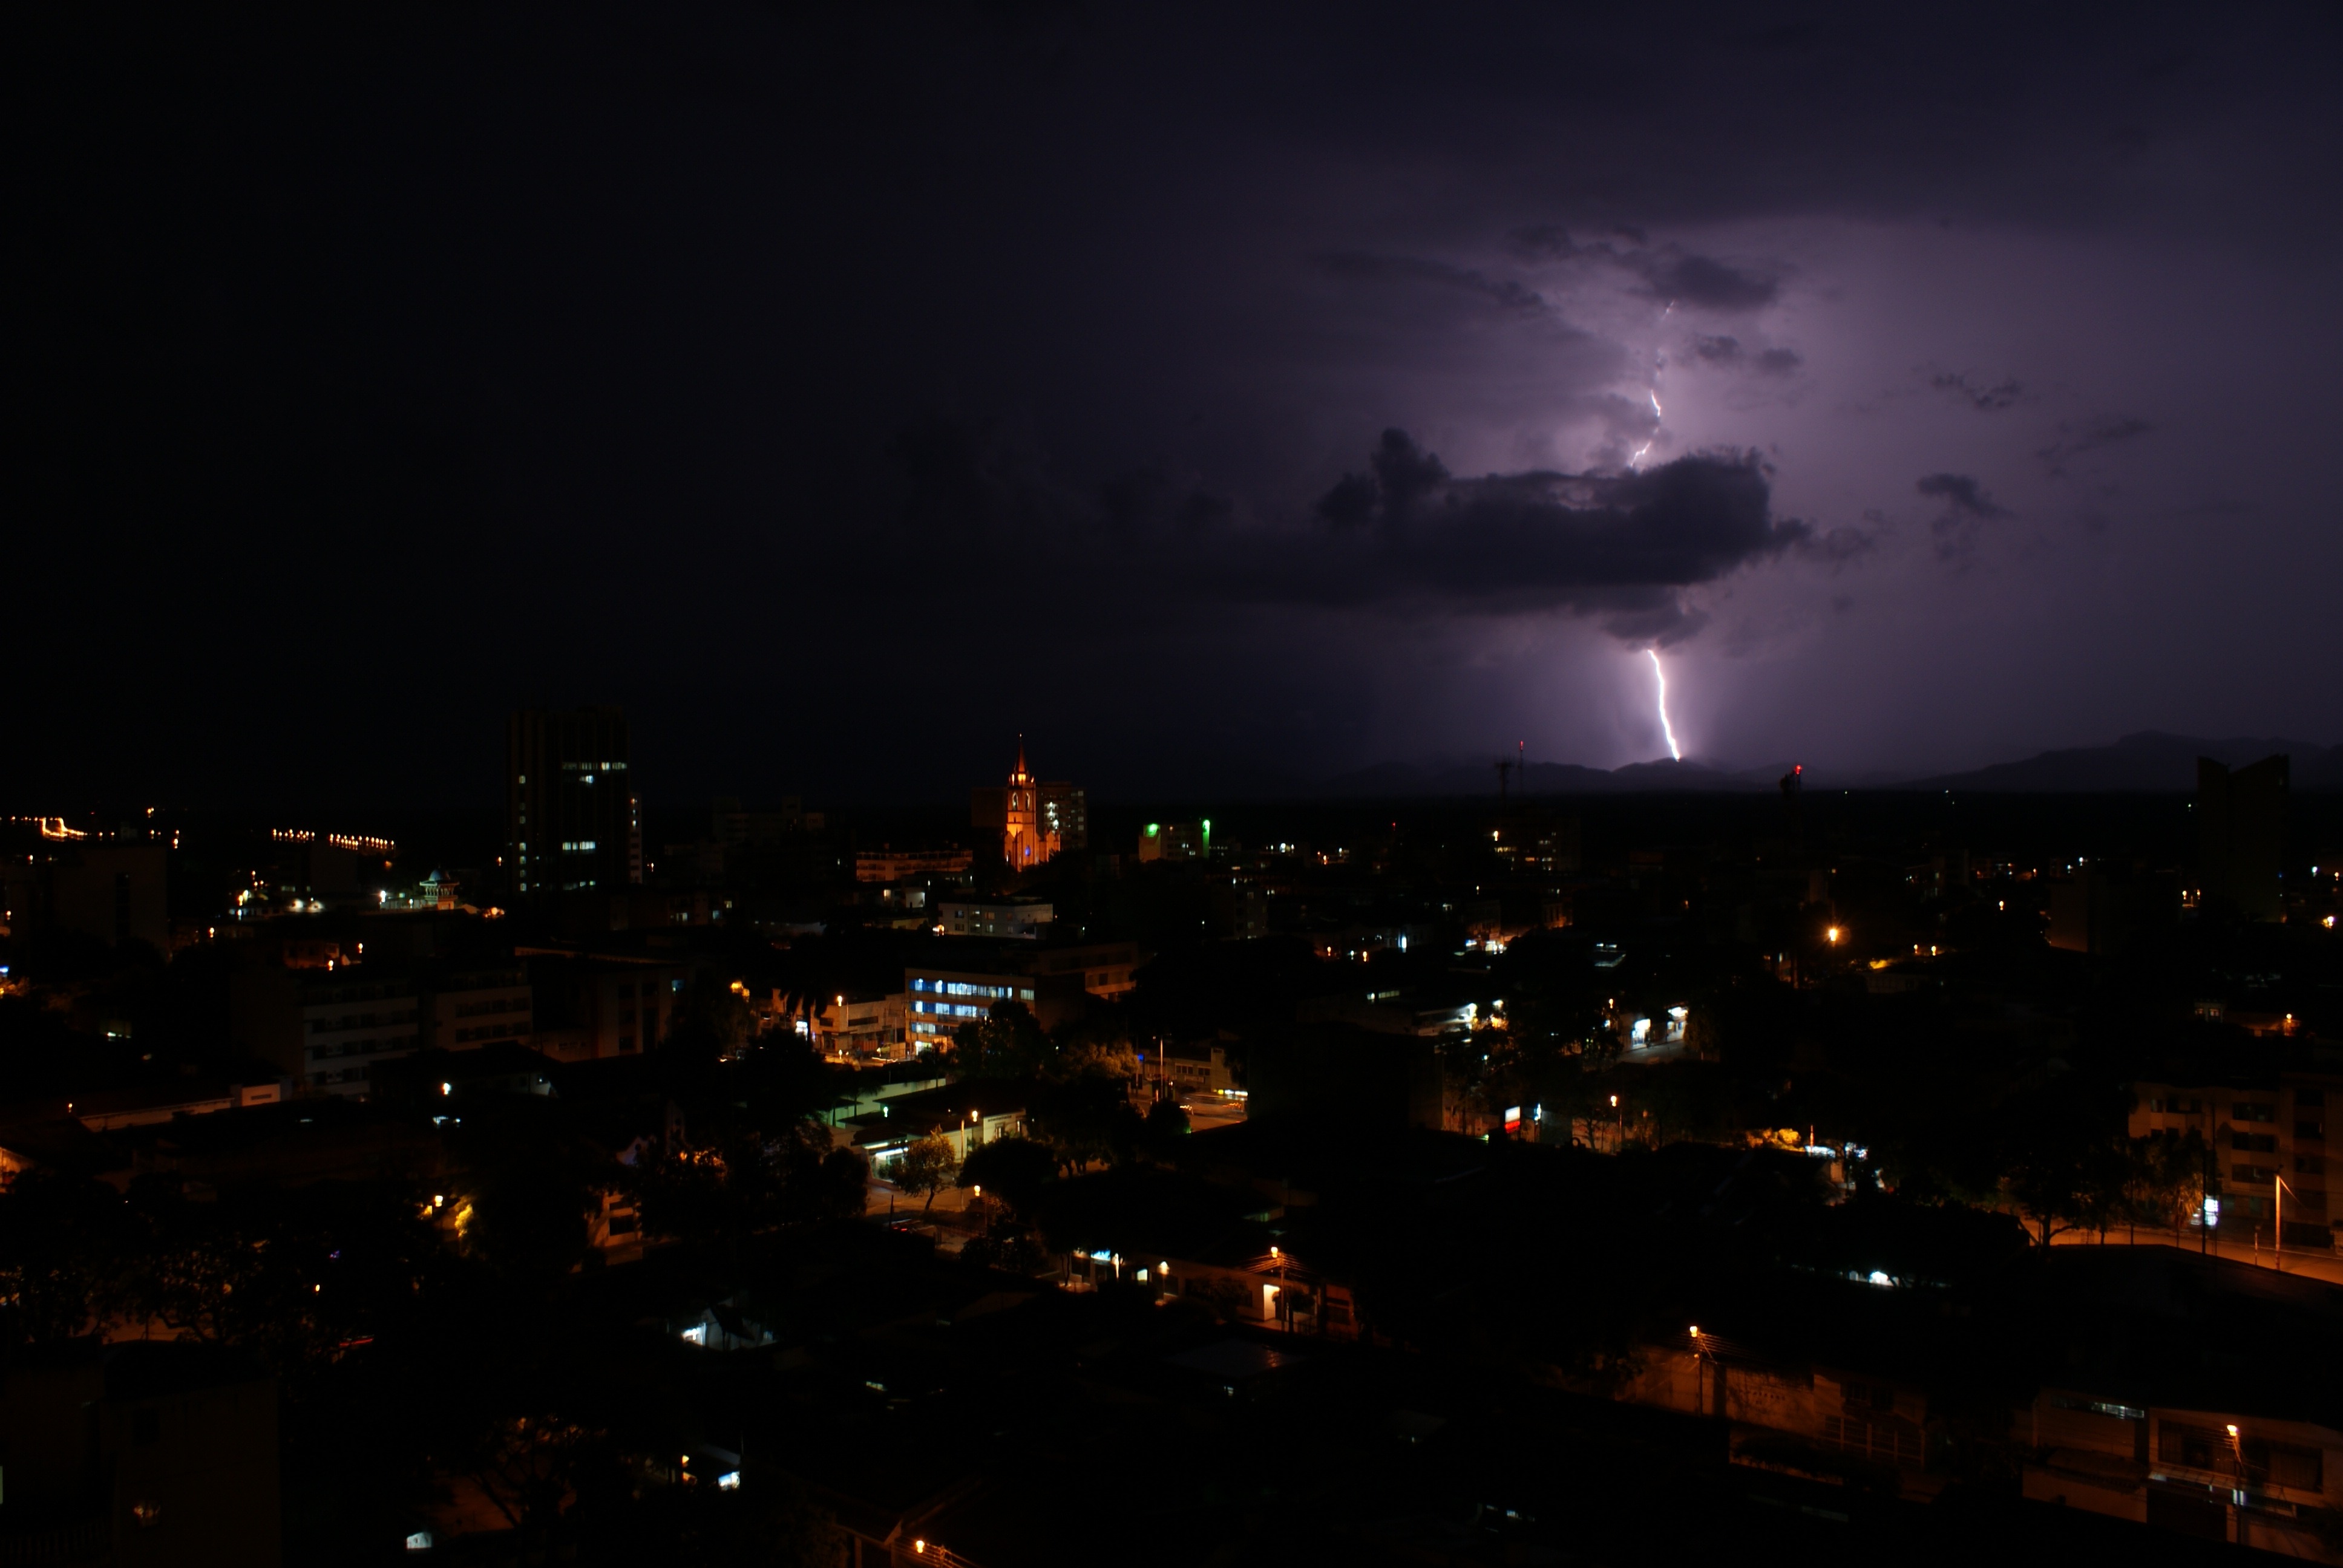
sky, night, ray, atmosphere, dusk, evening, weather, darkness, lightning, ray of light, thunder, bright, landscapes, climate, thunderstorm, midnight, radiation, natural wonders, ray of sunshine, meteorological phenomenon, night side